Chaim Weizmann

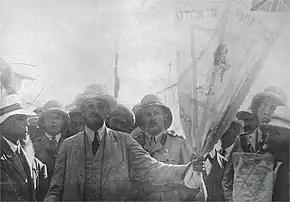
Weizmann holding a standard of the Jewish Legion, 1918

Zionists believed that anti-Semitism led directly to the need for a Jewish homeland in Palestine. Weizmann first visited Jerusalem in 1907, and while there, he helped organize the Palestine Land Development Company as a practical means of pursuing the Zionist dream, and to found the Hebrew University of Jerusalem. Although Weizmann was a strong advocate for "those governmental grants which are necessary to the achievement of the Zionist purpose" in Palestine, as stated at Basel, he persuaded many Jews not to wait for future events,